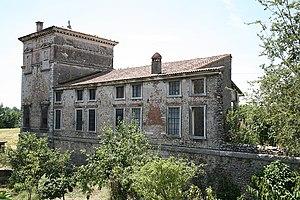
La villa Trissino est une villa veneta inachevée d'Andrea Palladio sise à Meledo, un hameau de la commune de Sarego, dans la province de Vicence et la région Vénétie, en Italie.
Andrea di Pietro della Gondola, dit Andrea Palladio, né à Padoue le 30 novembre 1508 et mort à Vicence le 19 août 1580, est un architecte de la Renaissance italienne. Il est l'auteur d'un traité intitulé Les Quatre Livres de l'architecture.
Sarego est une commune italienne située dans la province de Vicence en région Vénétie.